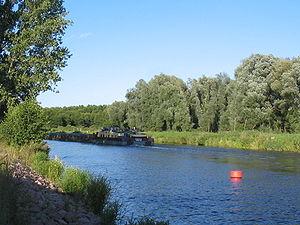
Le canal Havel est une voie d'eau navigable d'une trentaine de kilomètres dans la région de Brandebourg en Allemagne. Son creusement commencé en mai 1951, le canal fut inauguré le 28 juin 1952.